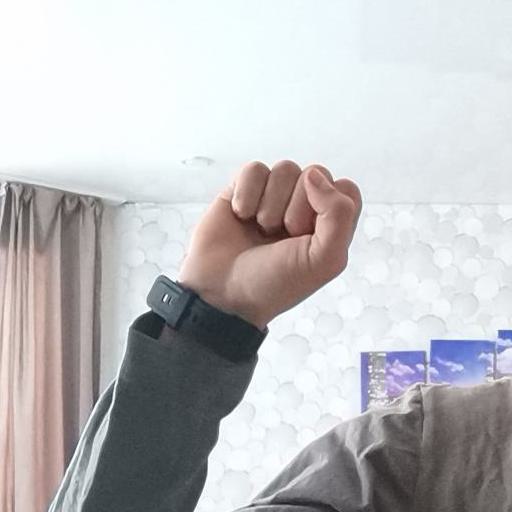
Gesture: fist